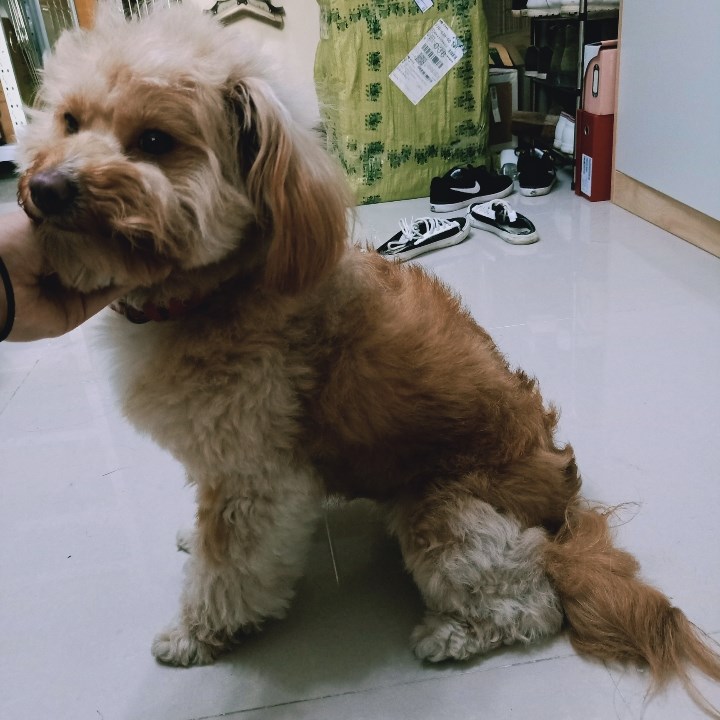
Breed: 7449-n000128-teddy